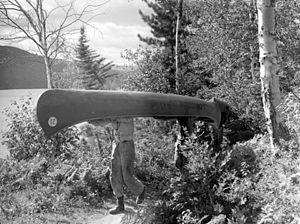
Des campeurs du «Powter's Camp» portagent deux canots dans un boisé en bordure d'un cours d'eau."
Le portage est la mise hors d'eau, le transport terrestre puis la remise à l'eau d'une embarcation et de ses éventuelles marchandises sur une portion d'un cours d'eau afin de contourner un obstacle à la navigation ou de passer d'un bassin versant à un autre. Peut être aussi utilisé dans la pratique du canoë-kayak.